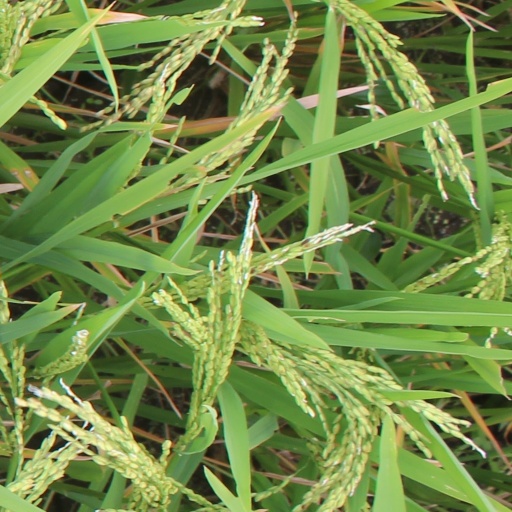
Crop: rice